Dragonfly

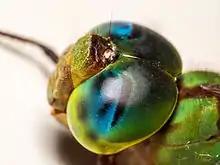
Iridescent structural coloration in a dragonfly's eyes

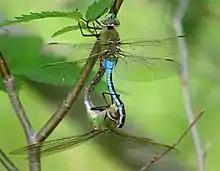
Male green darner, "Anax junius" has noniridescent structural blue; the female (below) lacks the colour.

Dragonflies (suborder Anisoptera) are heavy-bodied, strong-flying insects that hold their wings horizontally both in flight and at rest. By contrast, damselflies (suborder Zygoptera) have slender bodies and fly more weakly; most species fold their wings over the abdomen when stationary, and the eyes are well separated on the sides of the head.